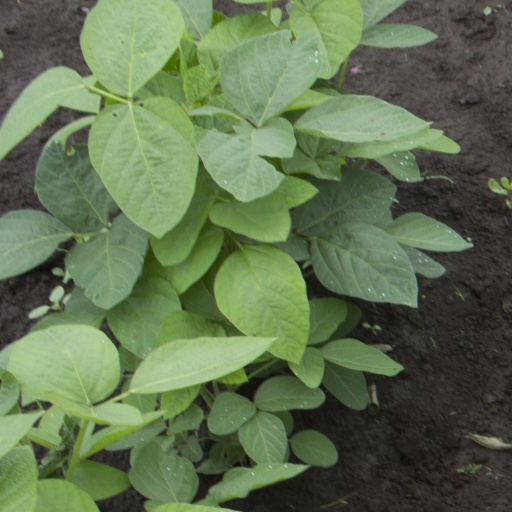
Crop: soybean